Augustin-Louis Cauchy

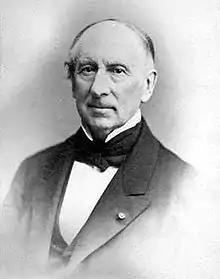
Cauchy in later life

In August 1839 a vacancy appeared in the Bureau des Longitudes. This Bureau bore some resemblance to the academy; for instance, it had the right to co-opt its members. Further, it was believed that members of the Bureau could "forget about" the oath of allegiance, although formally, unlike the Academicians, they were obliged to take it. The Bureau des Longitudes was an organization founded in 1795 to solve the problem of determining position at sea — mainly the longitudinal coordinate, since latitude is easily determined from the position of the sun. Since it was thought that position at sea was best determined by astronomical observations, the Bureau had developed into an organization resembling an academy of astronomical sciences.